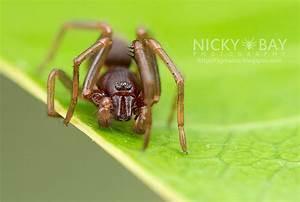
spider